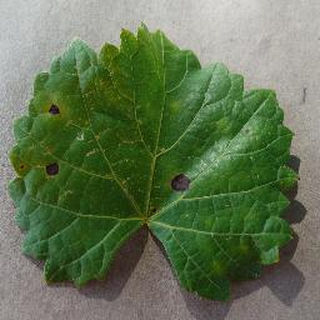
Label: grape_black_rot